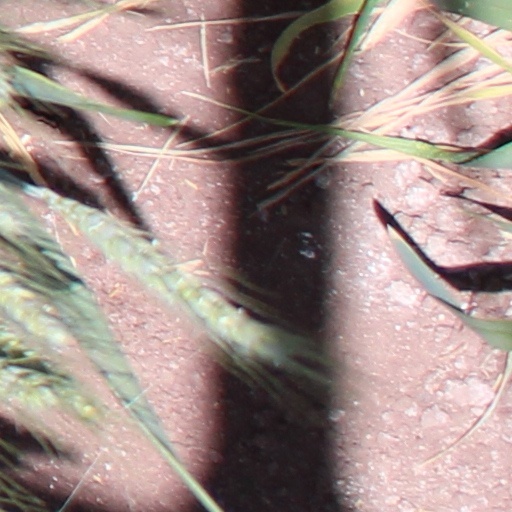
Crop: wheat